The Peak Terminus

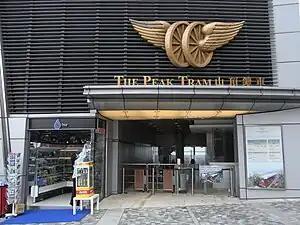
The Peak station entrance

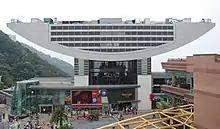
Peak Tower, where the Peak station is located in.

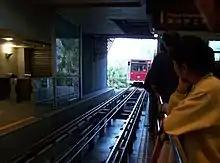
A Peak Tram arriving at The Peak station.

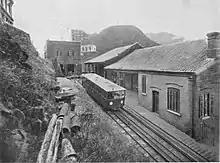
The Peak stop in 1908

The Peak Terminus is the upper terminus of the Peak Tram funicular railway line. It is located inside the Peak Tower at Victoria Gap, the Peak, Central and Western District, Hong Kong, 398m above sea level.